Fidenza

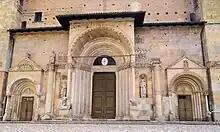
The lower part of the façade of the Fidenza Cathedral

The Fidenza Cathedral is the most prominent building, built in the 12th century and dedicated to Domninus of Fidenza, martyred by order of Maximian in 304 AD. The town's name prior to 1927, "Borgo San Donnino", reflected its patron saint.